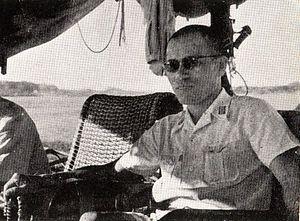
Tateo Katō est un as du Service aérien de l'Armée impériale japonaise qui fut tué au combat. Il est crédité d'au moins 18 victoires aériennes et décoré à titre posthume de l'ordre du Milan d'or.